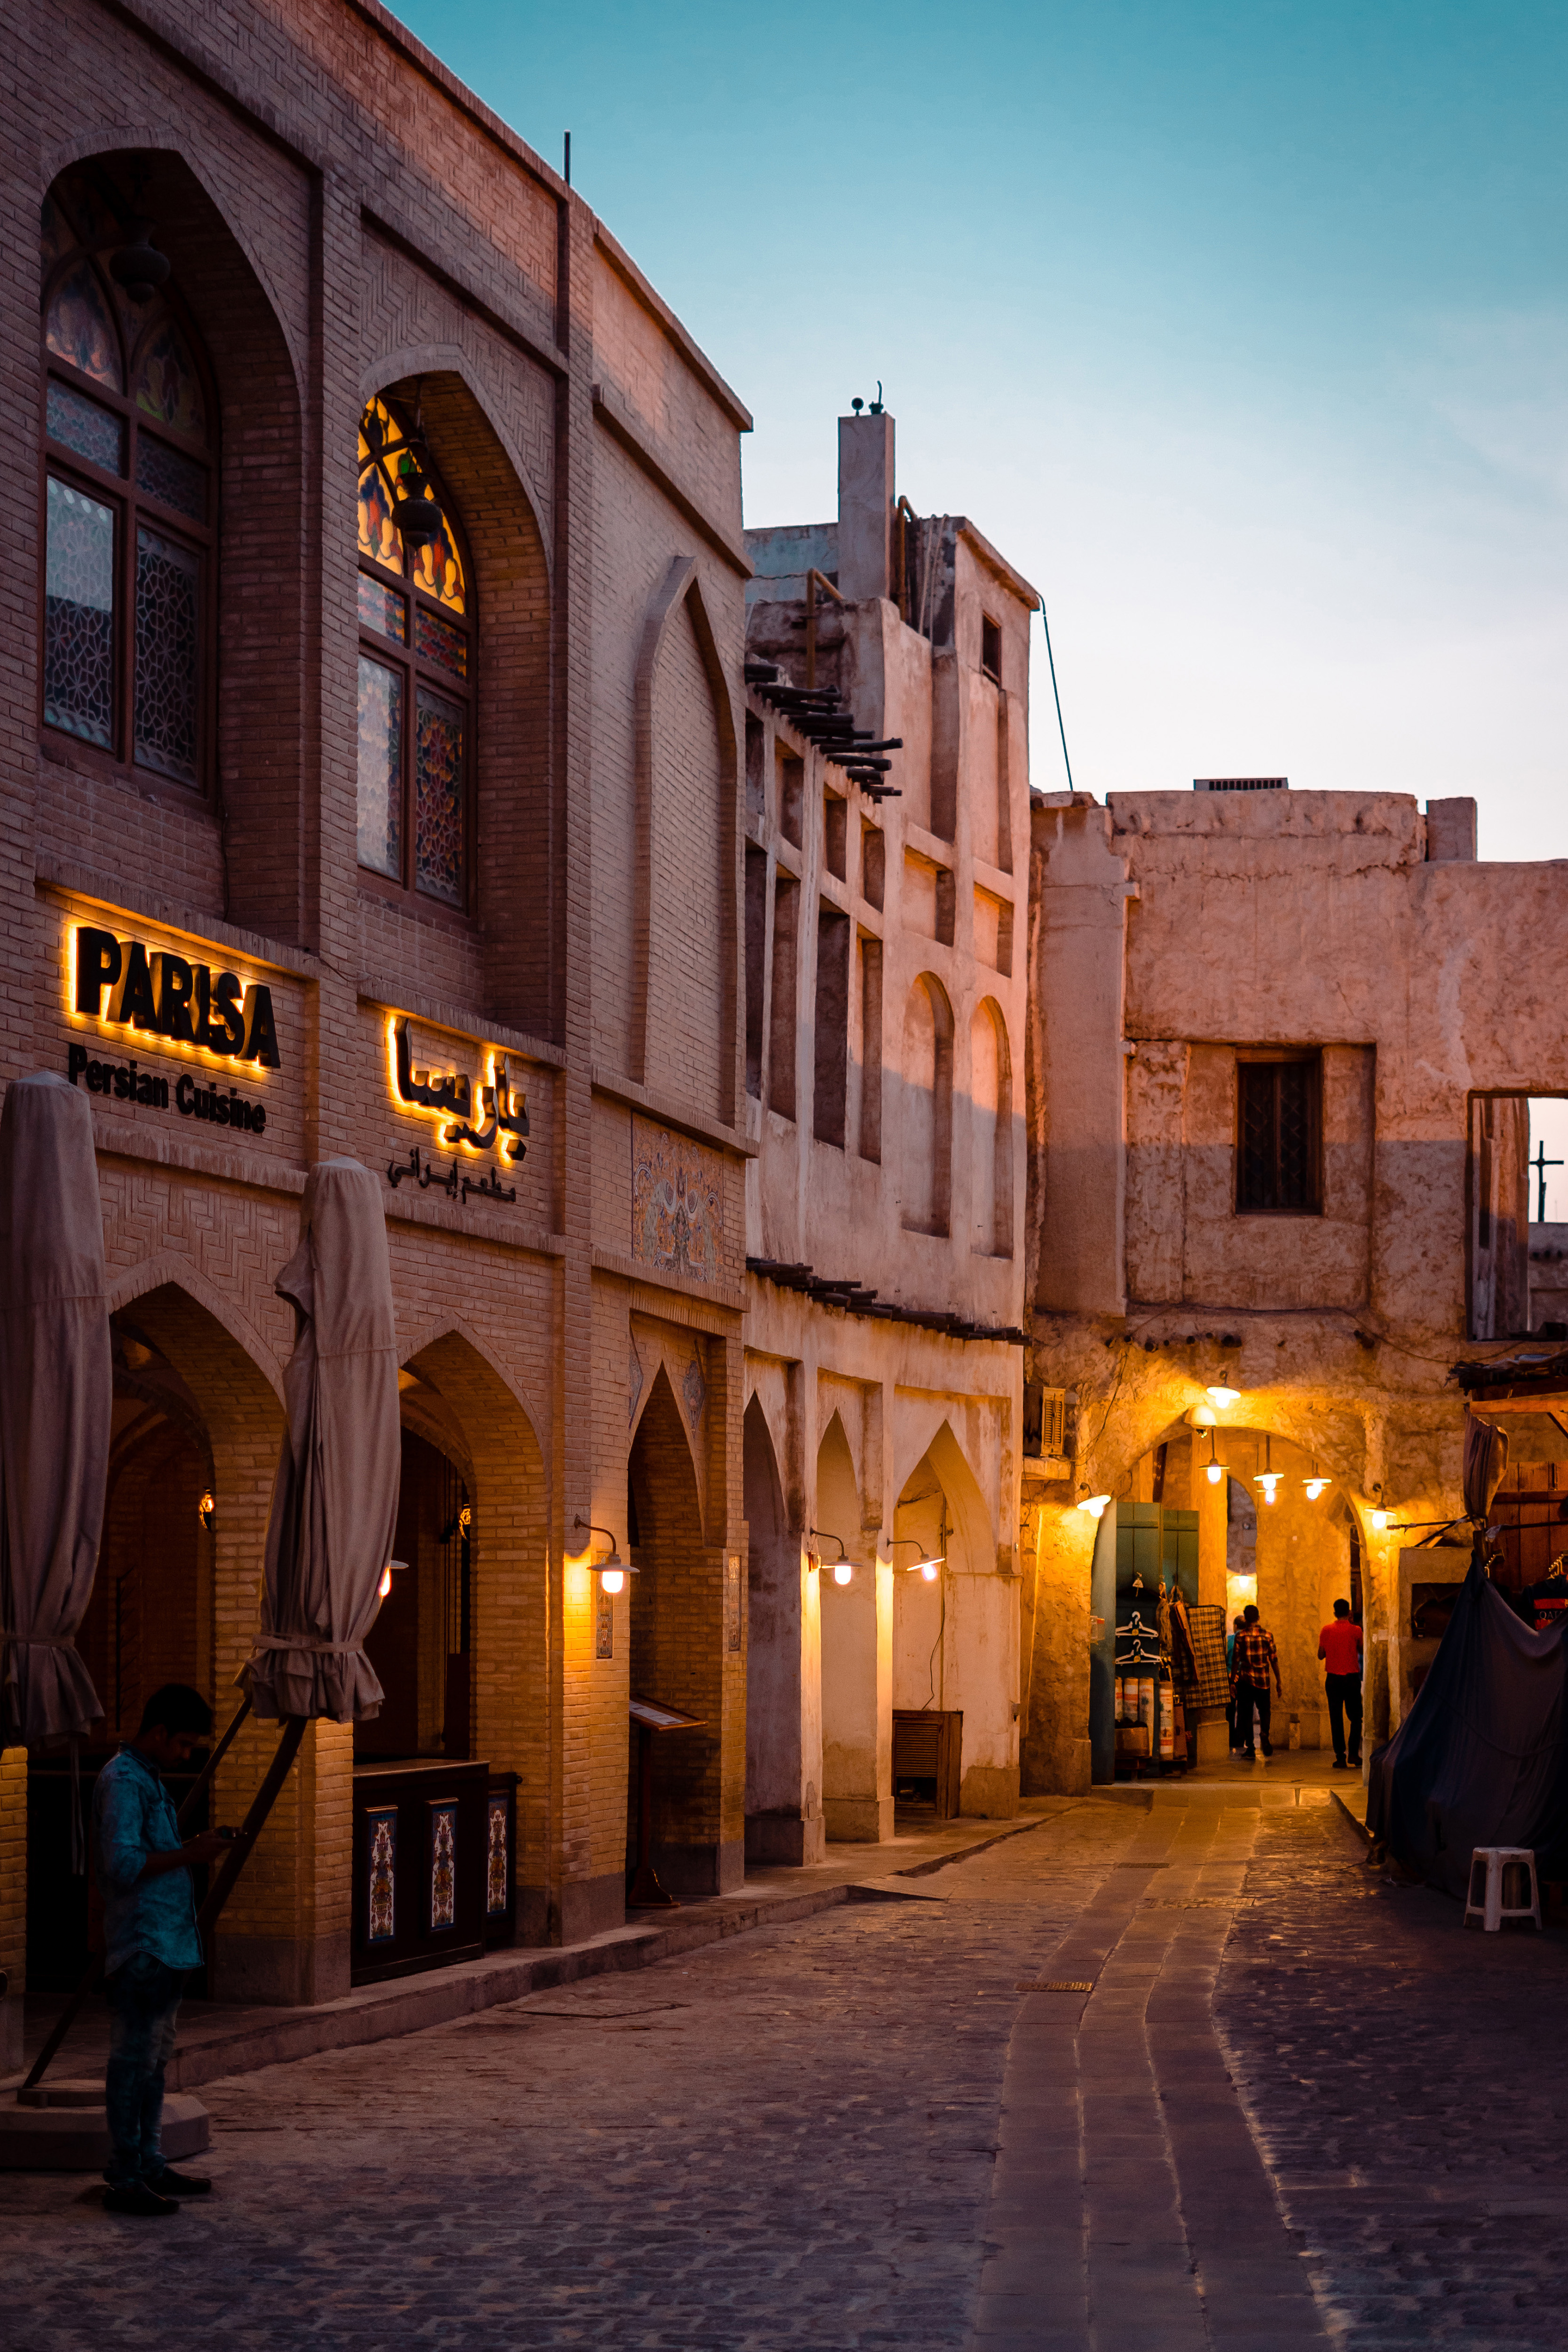
town, night, street, architecture, evening, sky, building, city, urban area, cobblestone, infrastructure, facade, neighbourhood, tourism, history, road, dusk, vacation, house, mixed use, town square, arch, road surface, downtown